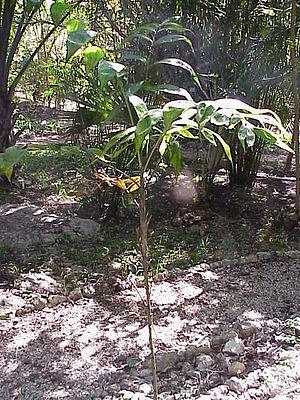
La chamaedorée, Chamaedorea, est un genre de la famille des Arecaceae. C'est un genre de palmier qui comprend un nombre très élevé d'espèces.